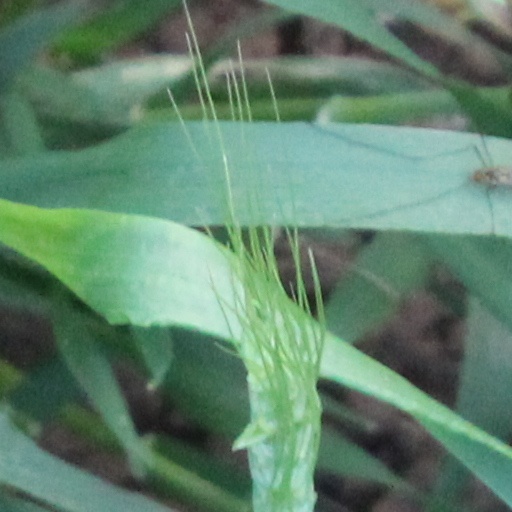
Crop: wheat